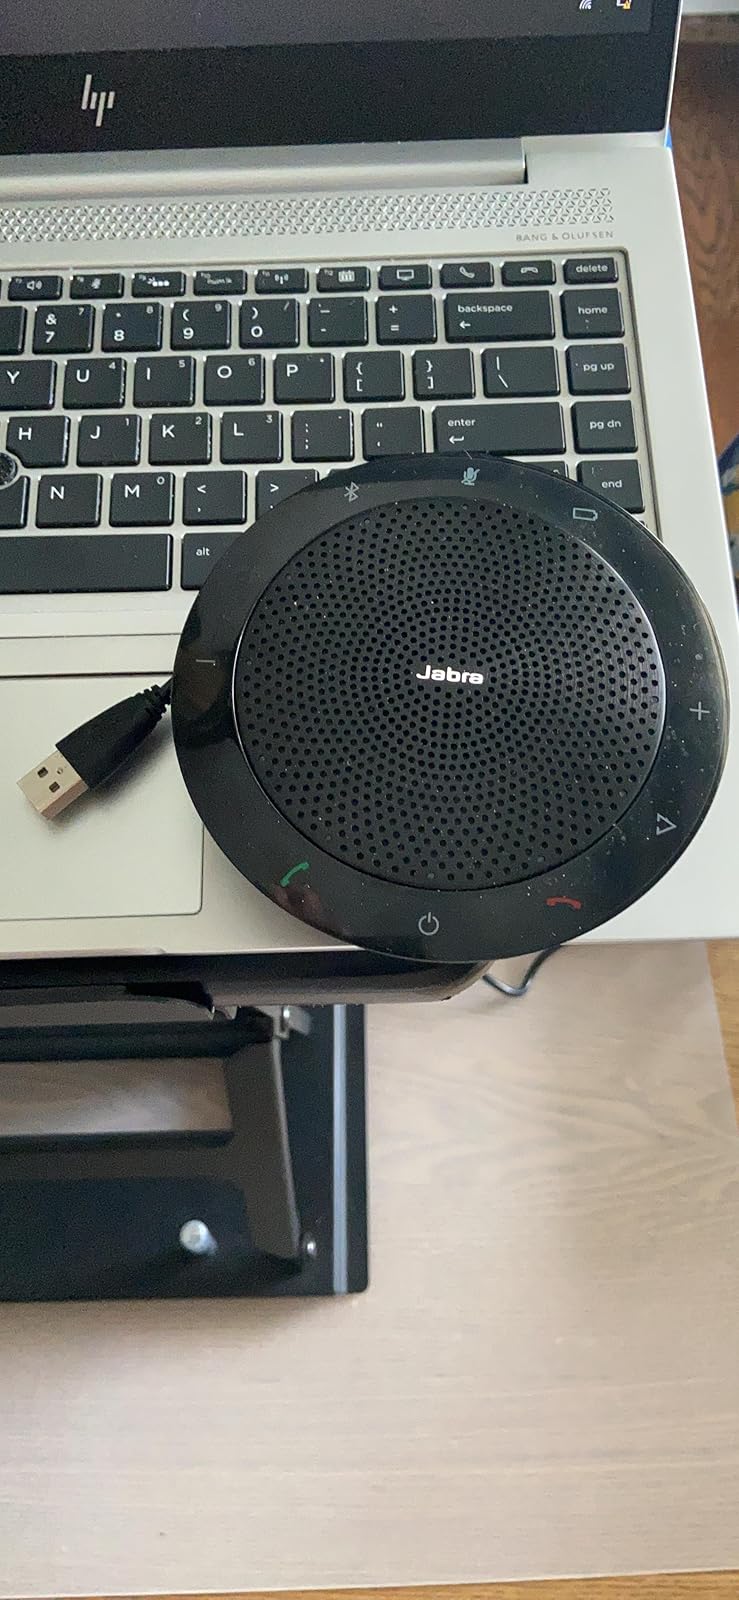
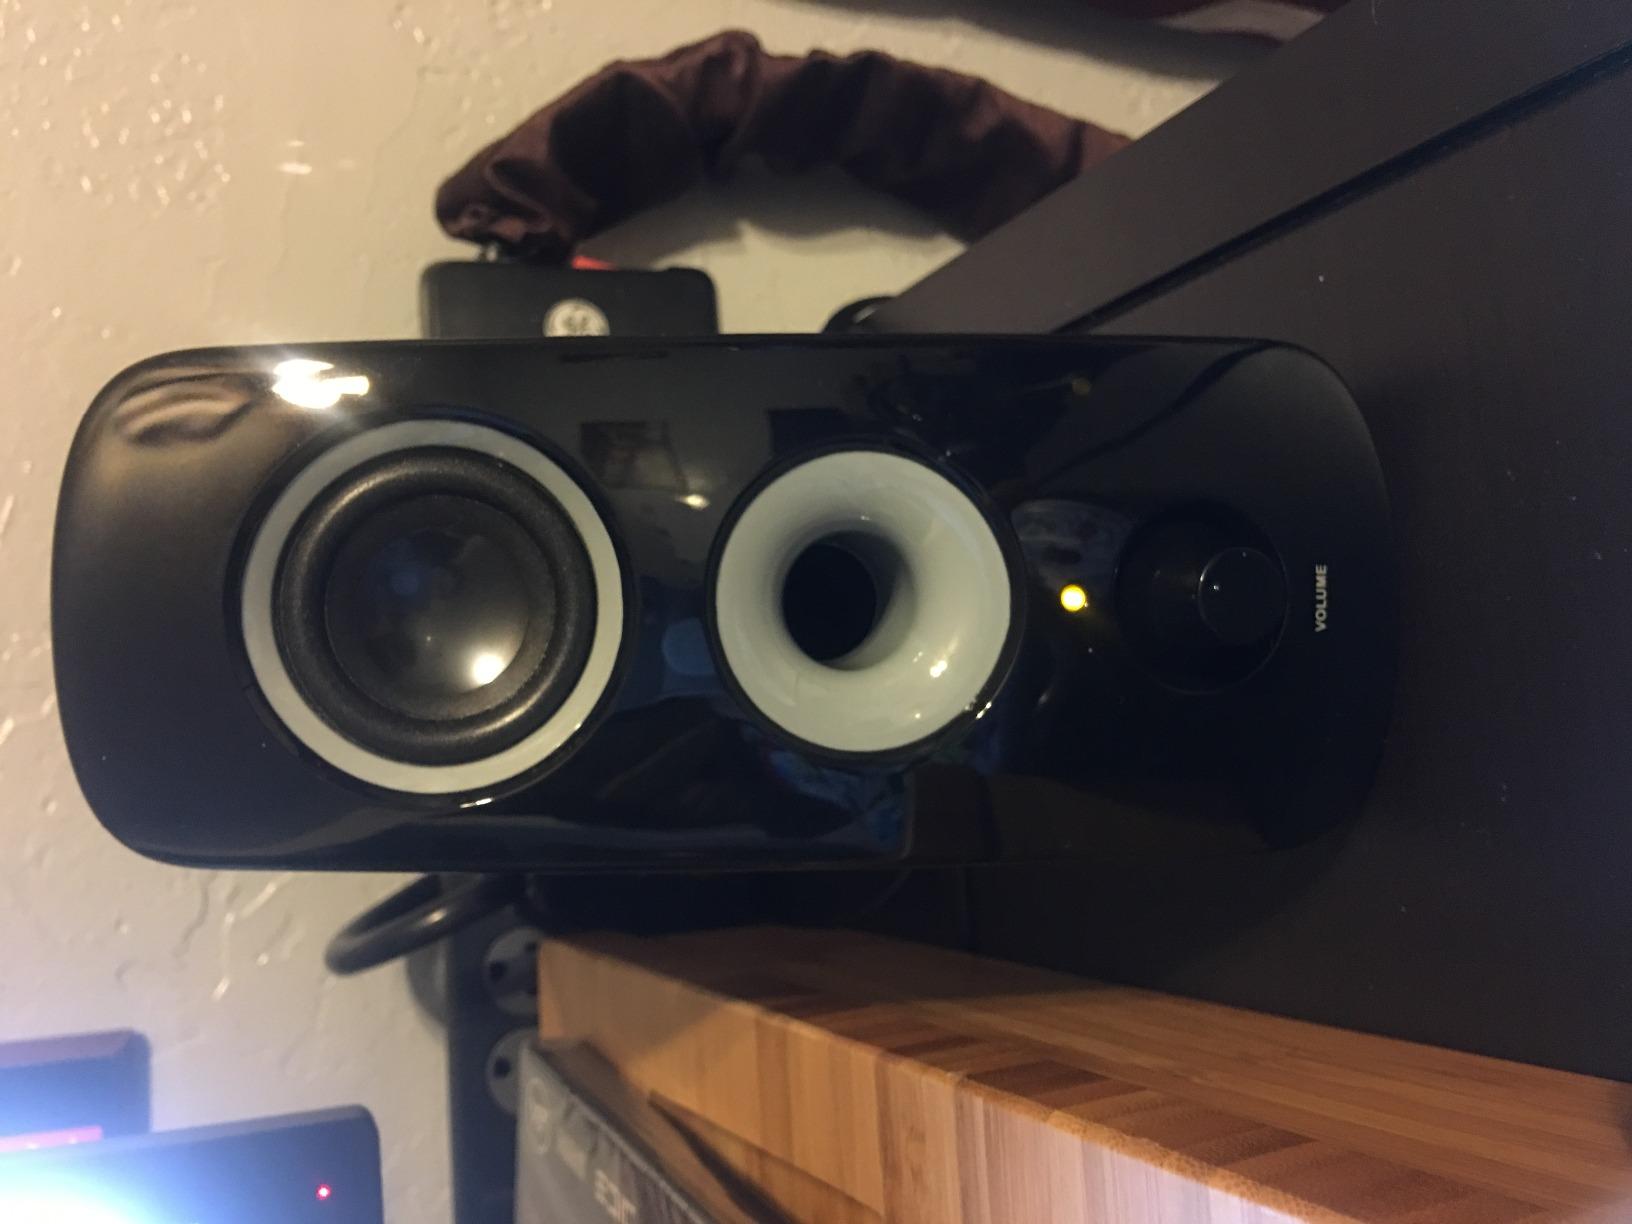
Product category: speaker
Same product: no